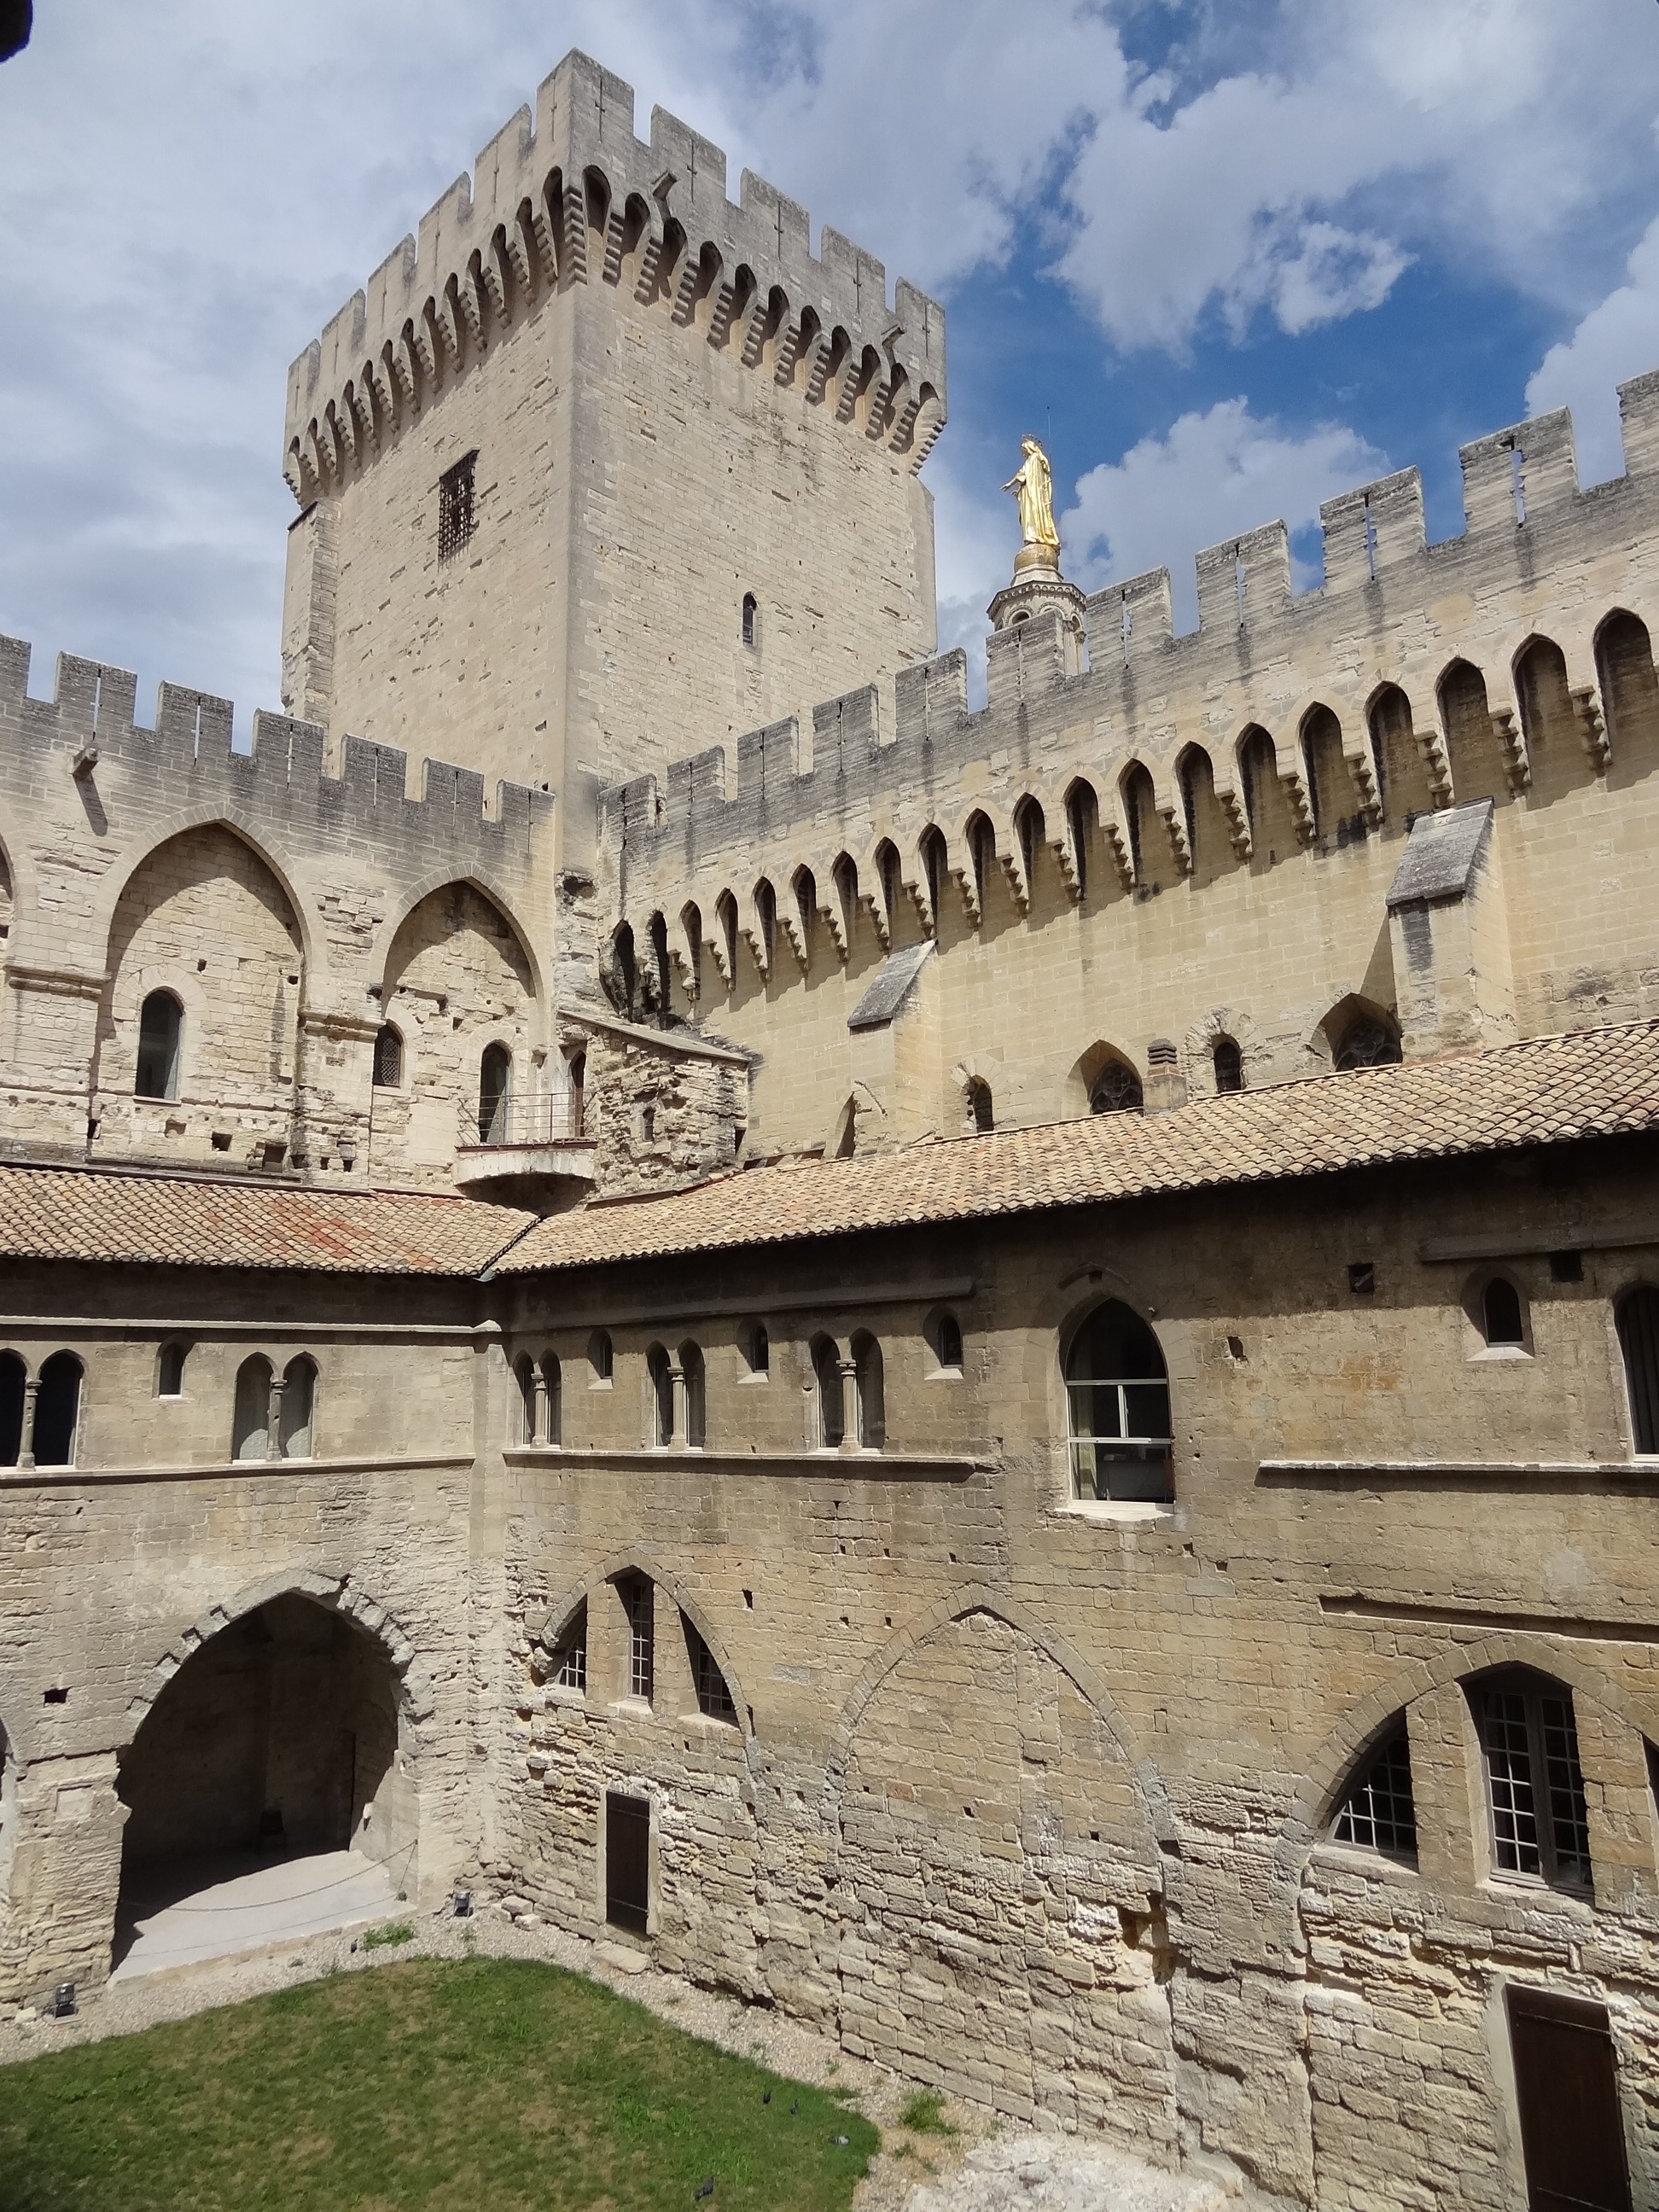
architecture, building, chateau, palace, france, castle, fortification, medieval architecture, south, amphitheatre, ruins, monastery, history, court, middle ages, avignon, historic site, ancient history, ancient roman architecture, byzantine architecture